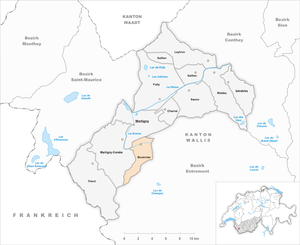
Bovernier est une commune suisse du canton du Valais, située dans le district de Martigny.